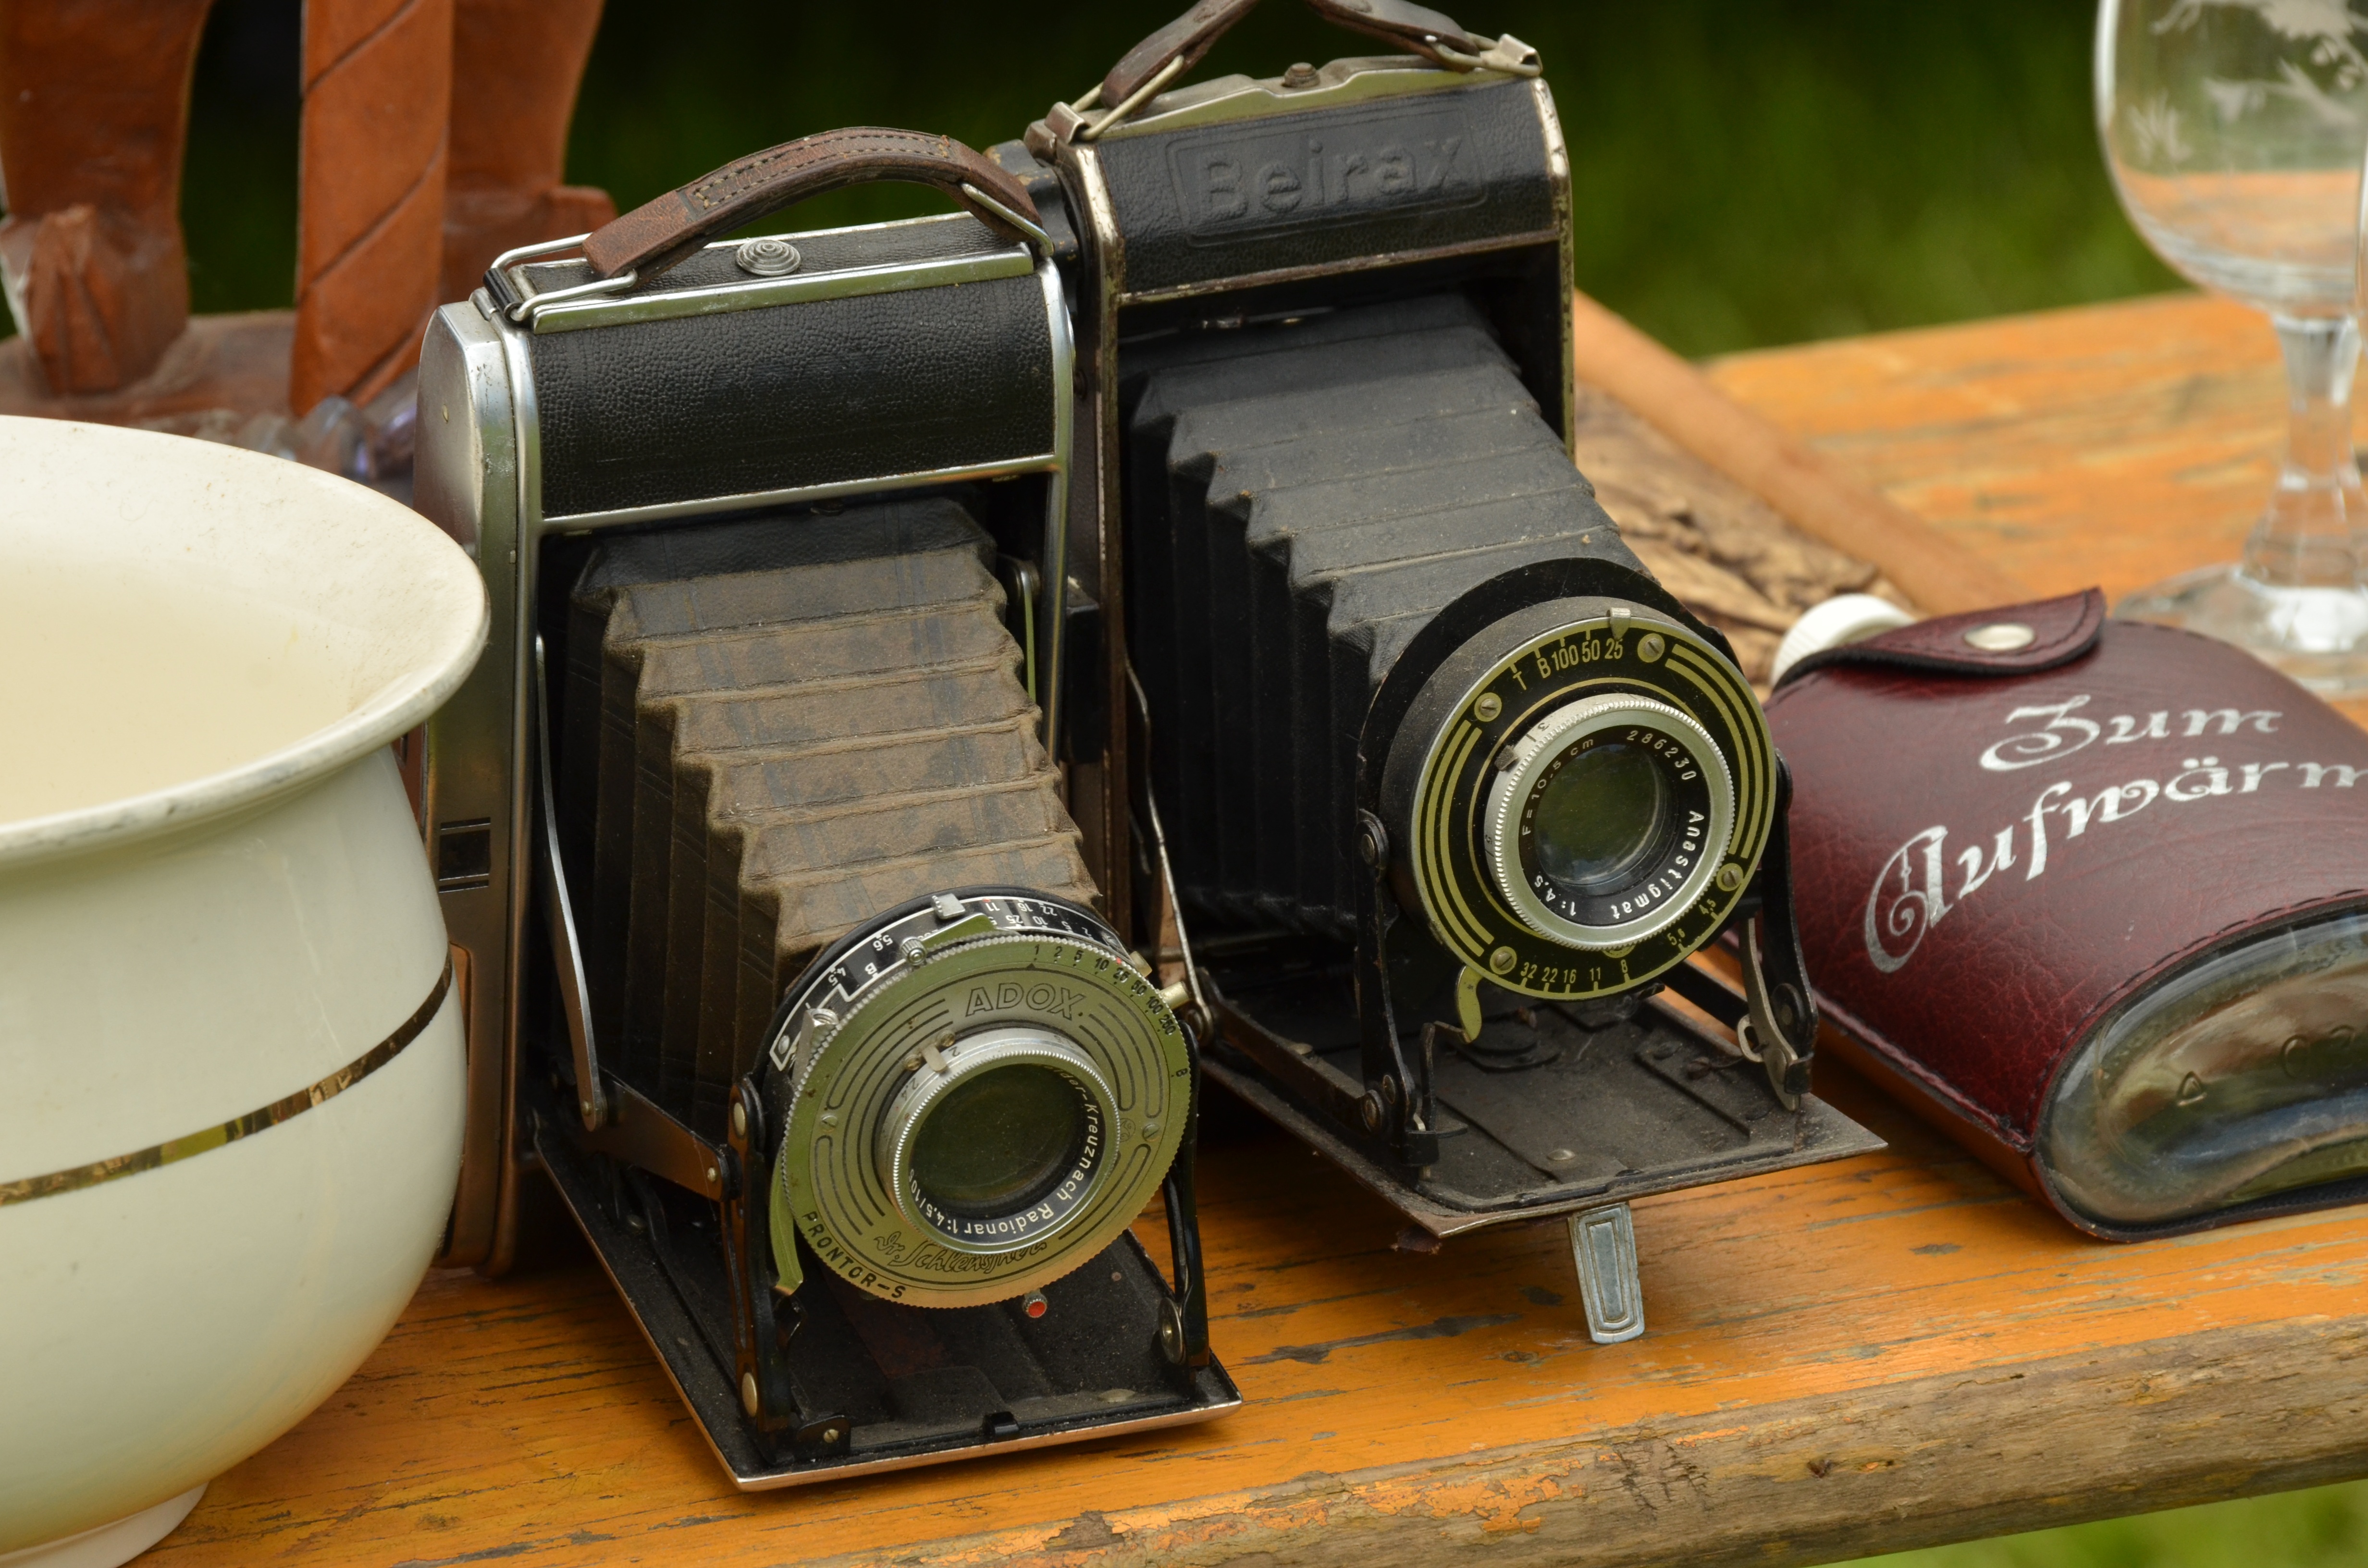
camera, photography, antique, reflex camera, digital camera, camera lens, man made object, digital slr, single lens reflex camera, cameras optics